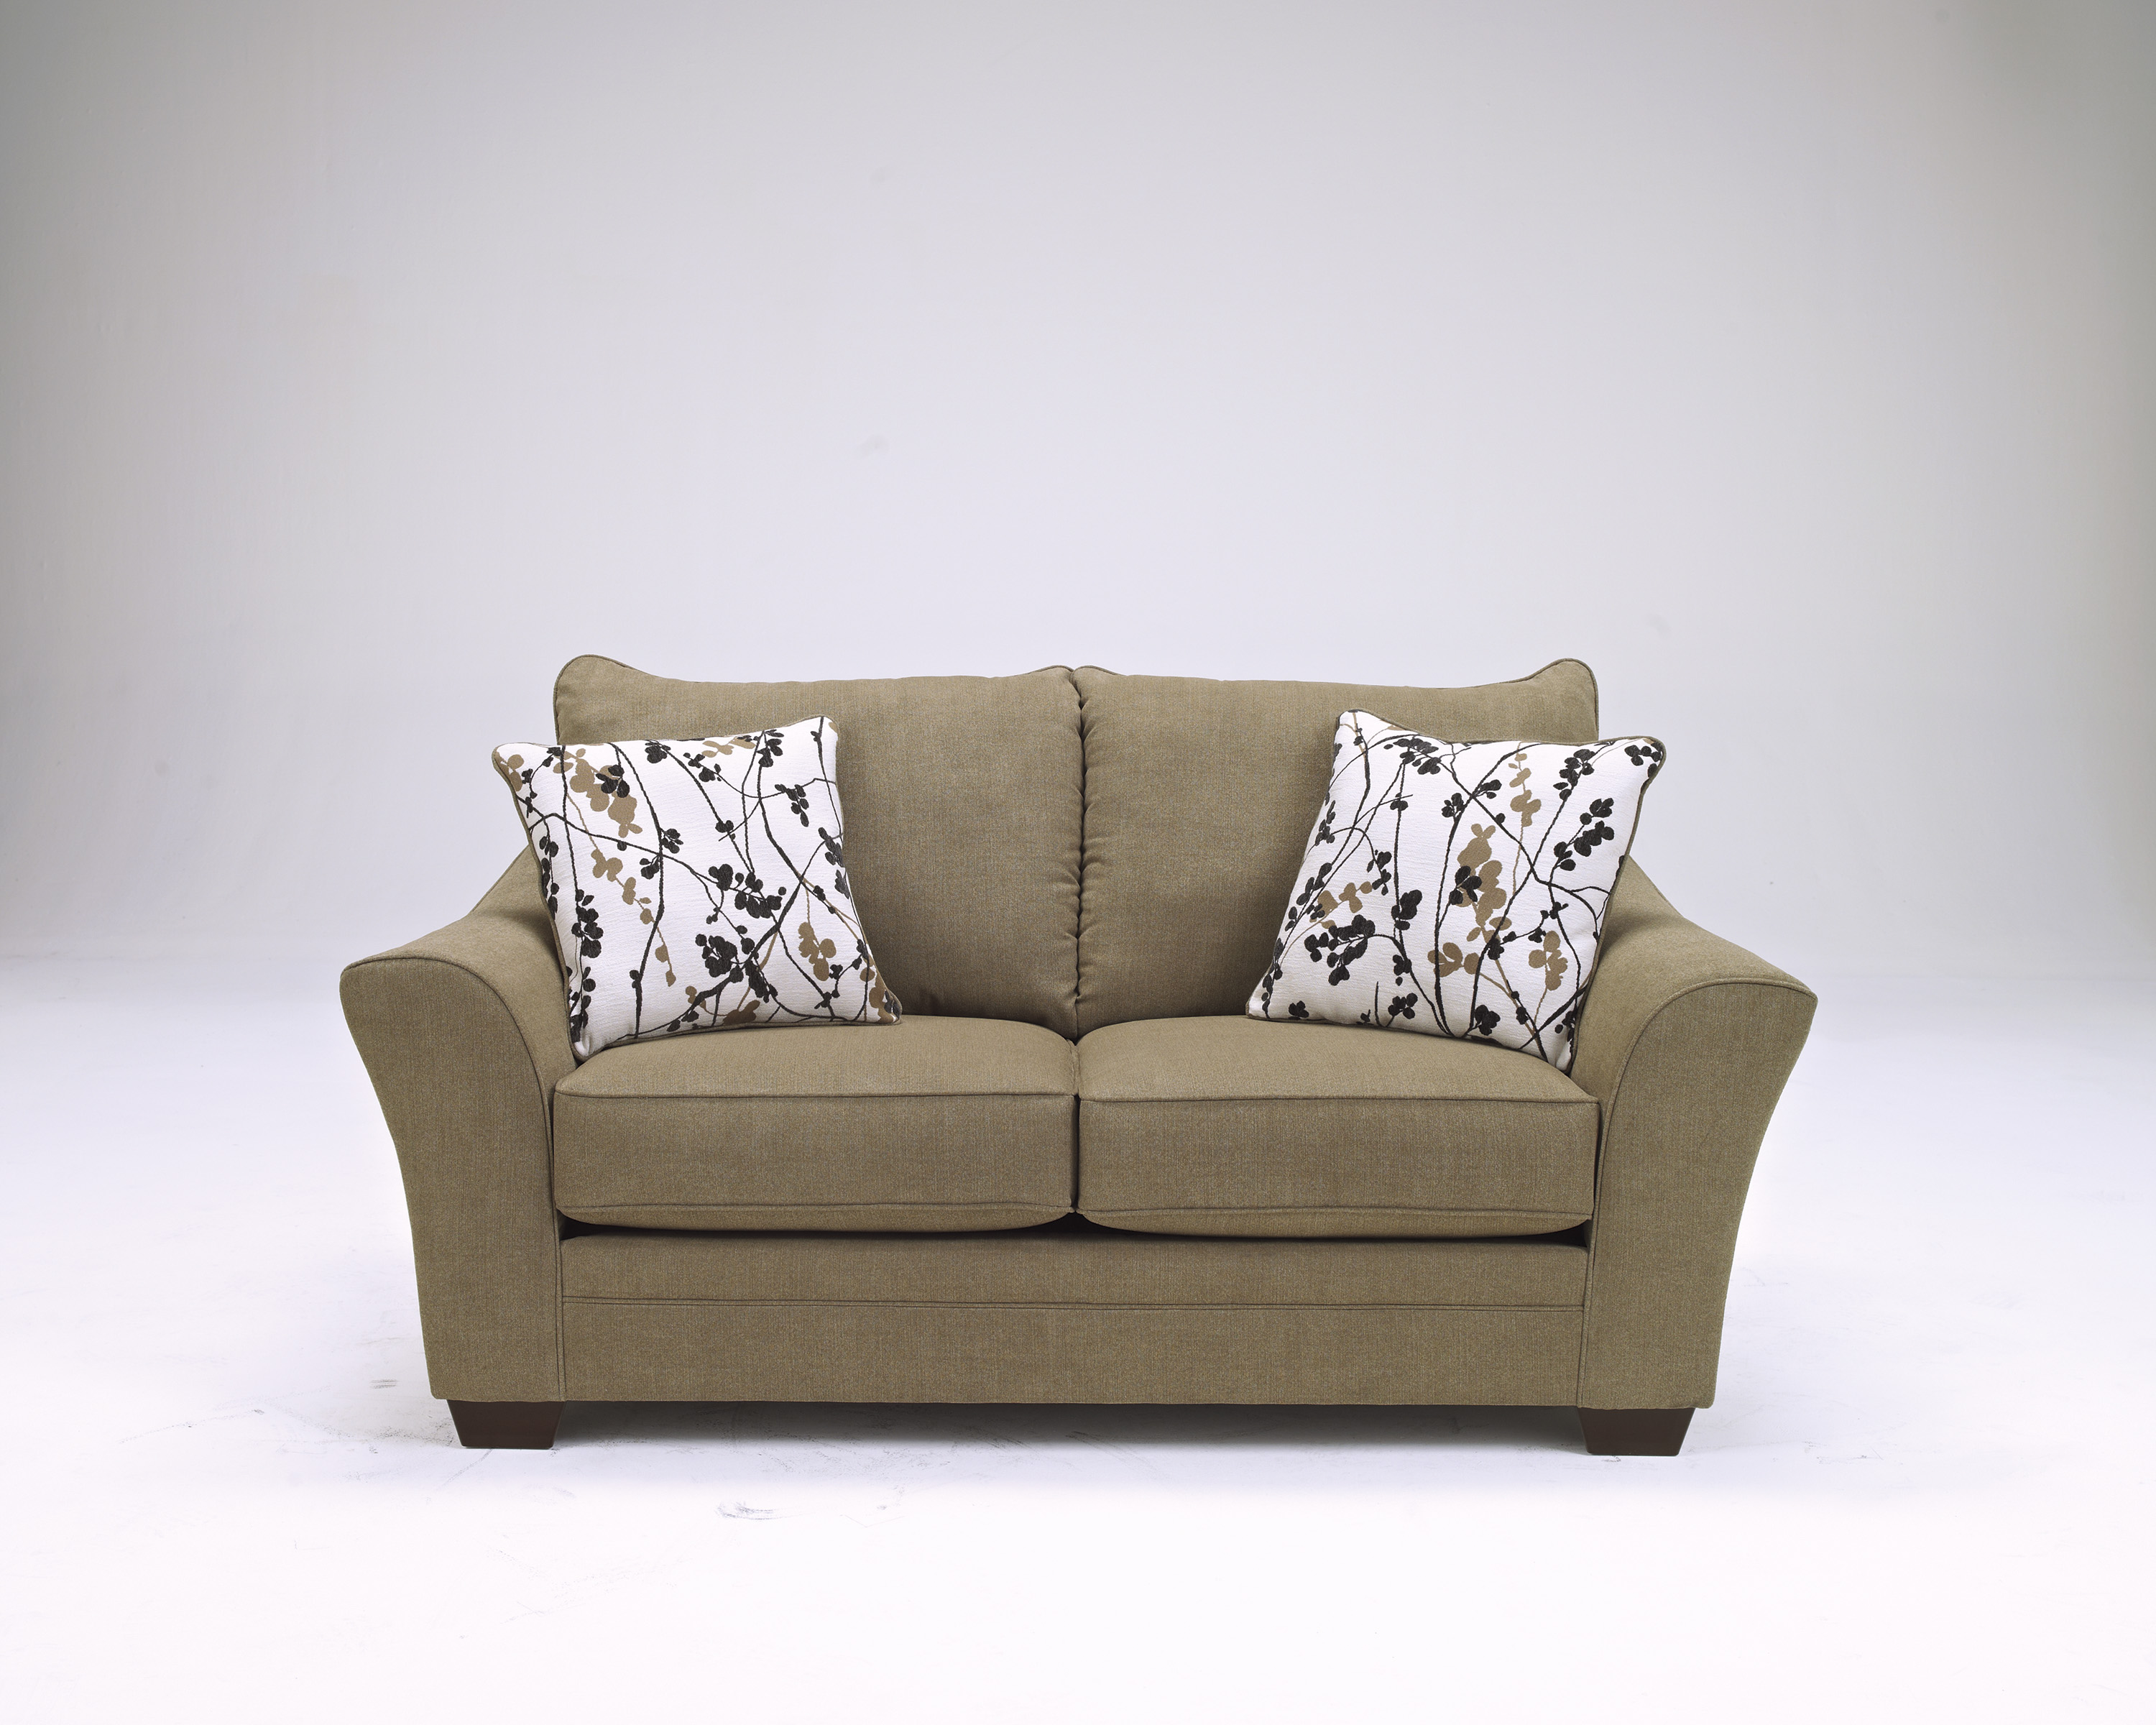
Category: sofa